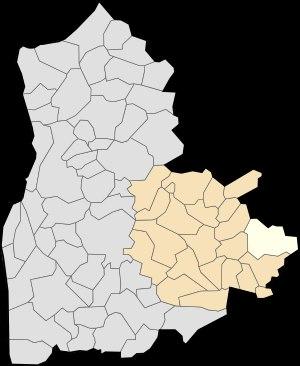
Quesques est une commune française située dans le département du Pas-de-Calais en région Hauts-de-France.